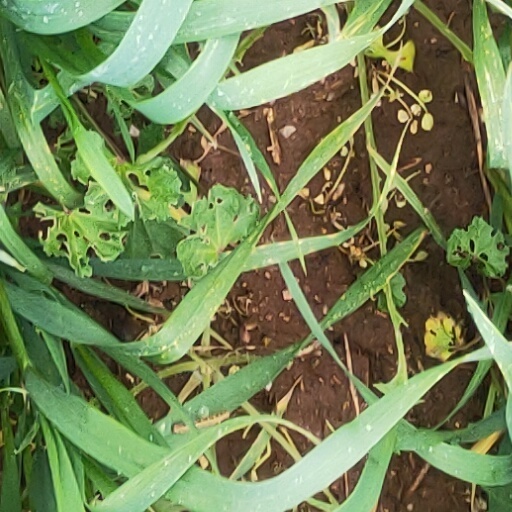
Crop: wheat